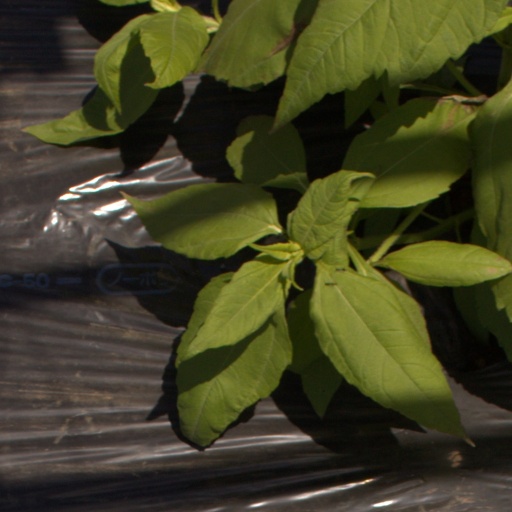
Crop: Jerusalem artichoke